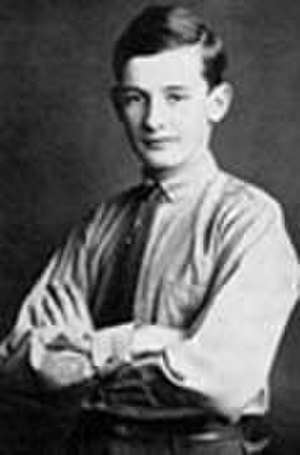
Raoul Wallenberg / Opvækst
Wallenberg som dreng
Raoul Gustav Wallenberg var en svensk diplomat, som under 2. verdenskrig gjorde en stor humanitær indsats i Ungarns hovedstad Budapest for at redde jøder fra holocaust. Mellem juli og december 1944 udstedte han beskyttelsespas og husede jøder, hvorved han reddede titusindvis af jødiske liv.